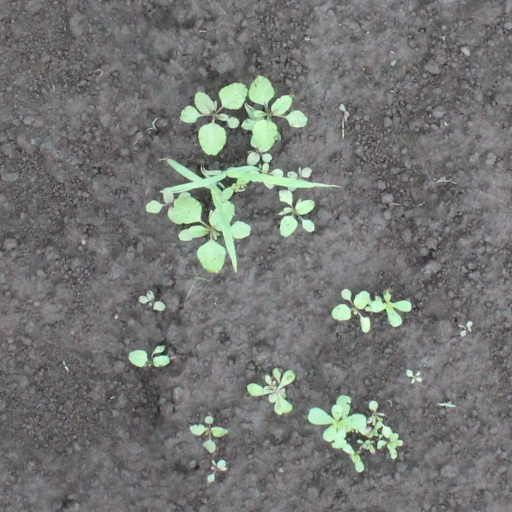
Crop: soybean